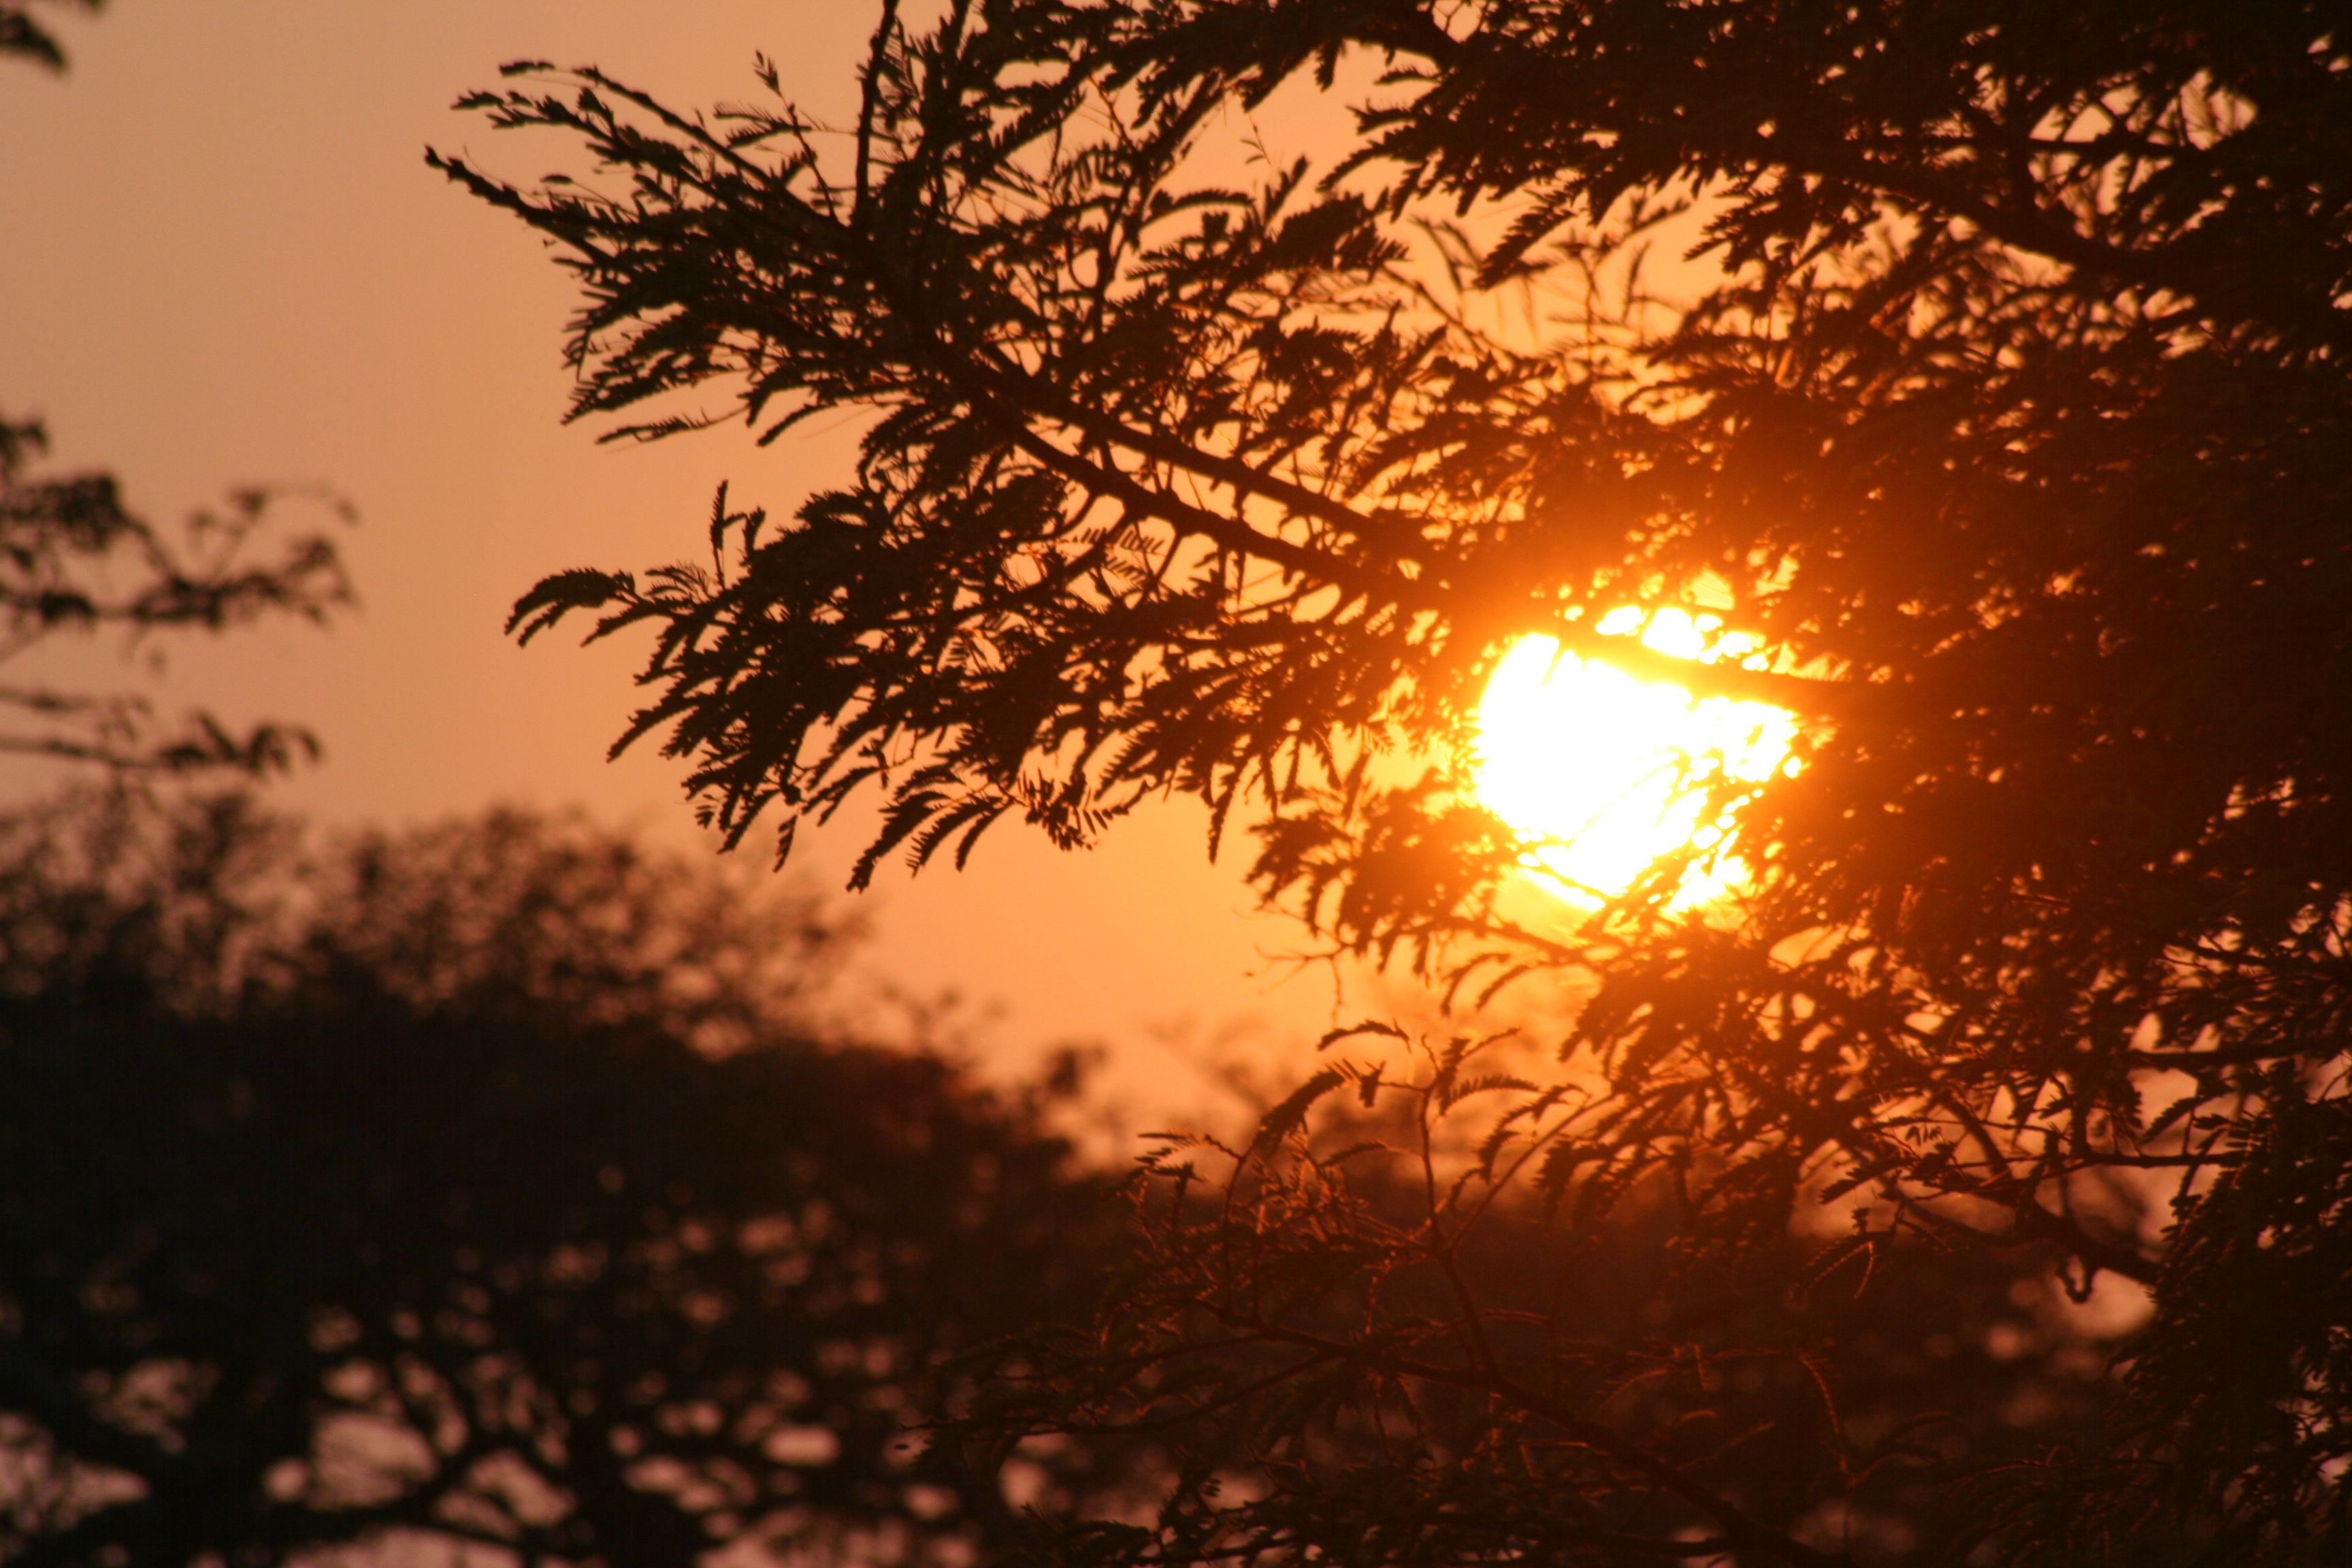
cloud, sky, sun, sunrise, sunset, sunlight, morning, dawn, atmosphere, panorama, summer, dusk, evening, orange, red, cumulus, trees, clouds, background, wallpaper, mood, afterglow, form, header, widescreen, meteorological, phenomenon, branch, tree, atmospheric phenomenon, heat, leaf, horizon, plant, grass, calm, twig, astronomical object, photography, red sky at morning, backlighting, landscape, wildlife